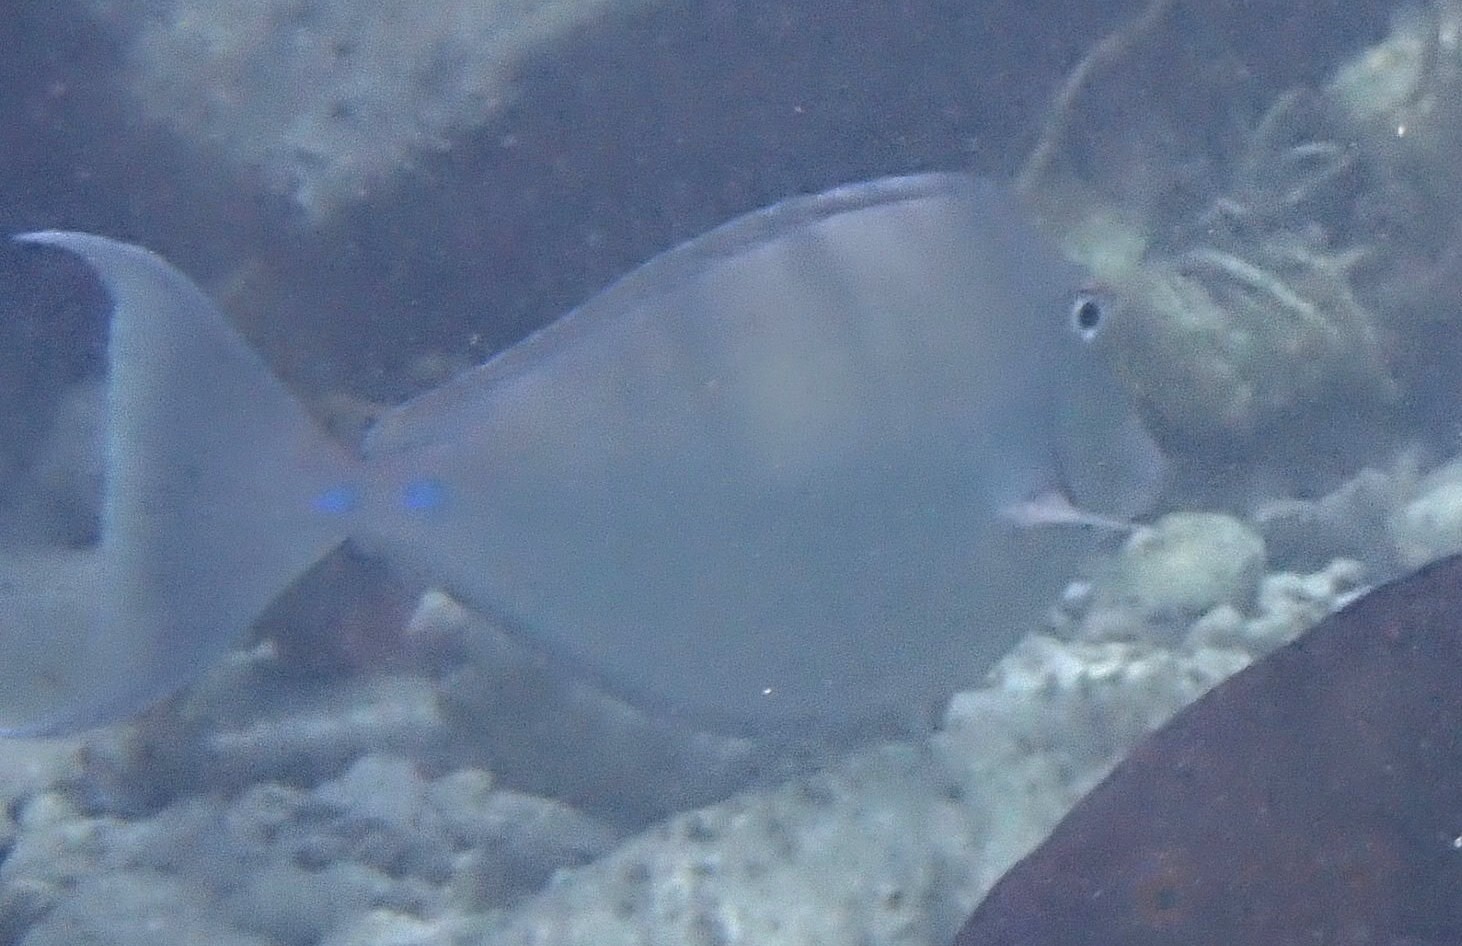
Naso unicornis (Bluespine Unicornfish)